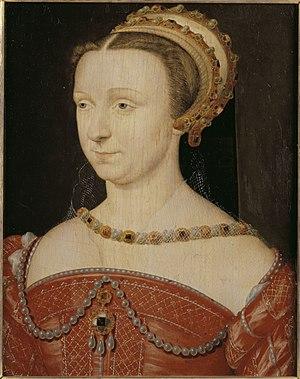
Portrait d'Anne d'Este-Ferrare, duchesse de Guise en 1549, duchesse de Nemours en 1566 (1531-1607)
Anne d’Este, connue aussi sous le nom d'Anna d’Este, née le 16 novembre 1531 à Ferrare, et morte le 17 mai 1607 à Paris, est une princesse franco-italienne.
Françoise de Rohan, dame de La Garnache, duchesse de Loudun, est née vers 1540 et morte en décembre 1591 à Beauvoir-sur-Mer. Descendante des ducs de Bretagne, elle épouse en 1557, sur parole, le duc Jacques de Savoie, mais se retrouve déshonorée par l’abandon de celui-ci et n’a de cesse, pendant plus de vingt ans, d’obtenir la reconnaissance de son mariage. De plus, un enfant, Henri de Genevois est né de cette union, ce qui renforce l'outrage qui lui a été fait. Blanchie de tout soupçon de fornication, puis élevée au titre de duchesse du Loudunois par le roi Henri III, Françoise de Rohan est une de ces femmes dont le sort est évoqué, sans la nommer, dans La Princesse de Clèves.
Préalablement comté français à la suite de l'acquisition de Philippe le Hardi en 1274, Nemours fut érigé en duché-pairie en 1404 par le roi Charles VI et donné à Charles III le Noble, roi de Navarre, en échange de la ville de Cherbourg qu'il avait rachetée en 1399 à Richard II d'Angleterre.
Cet article présente, par ordre chronologique de naissance, les principales personnalités féminines ayant appartenu à la Maison de Savoie, par naissance ou par mariage.